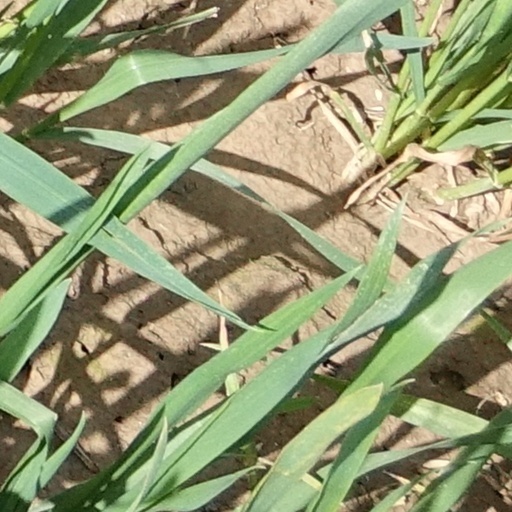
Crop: wheat